Oily water separator (marine)

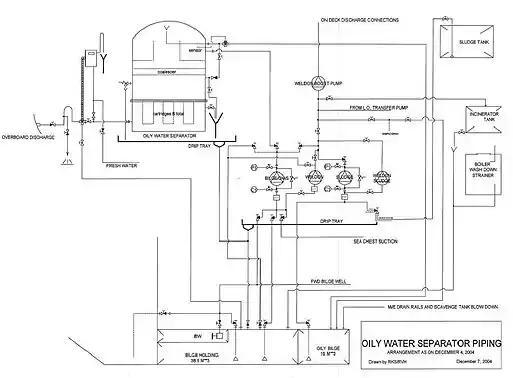
Oily water separator piping diagram

The primary purpose of a shipboard oily water separator (OWS) is to separate oil and other contaminants that could be harmful for the oceans. The International Maritime Organization (IMO) publishes regulations through the Marine Environment Protection Committee (MEPC). On July 18, 2003, the MEPC issued new regulations that each vessel built after this date had to follow. This document is known as MEPC 107(49) and it details revised guidelines and specifications for pollution prevention equipment for machinery space bilges of ships. Each OWS must be able to achieve clean bilge water under 15 ppm of type C oil or heavily emulsified oil, and any other contaminants that may be found. All oil content monitors (OCM) must be tamper-proof. Also whenever the OWS is being cleaned out the OCM must be active. An OWS must be able to clear out contaminants as well as oil. Some of these contaminating agents include lubricating oil, cleaning product, soot from combustion, fuel oil, rust, sewage, and several other things that can be harmful to the ocean environment.